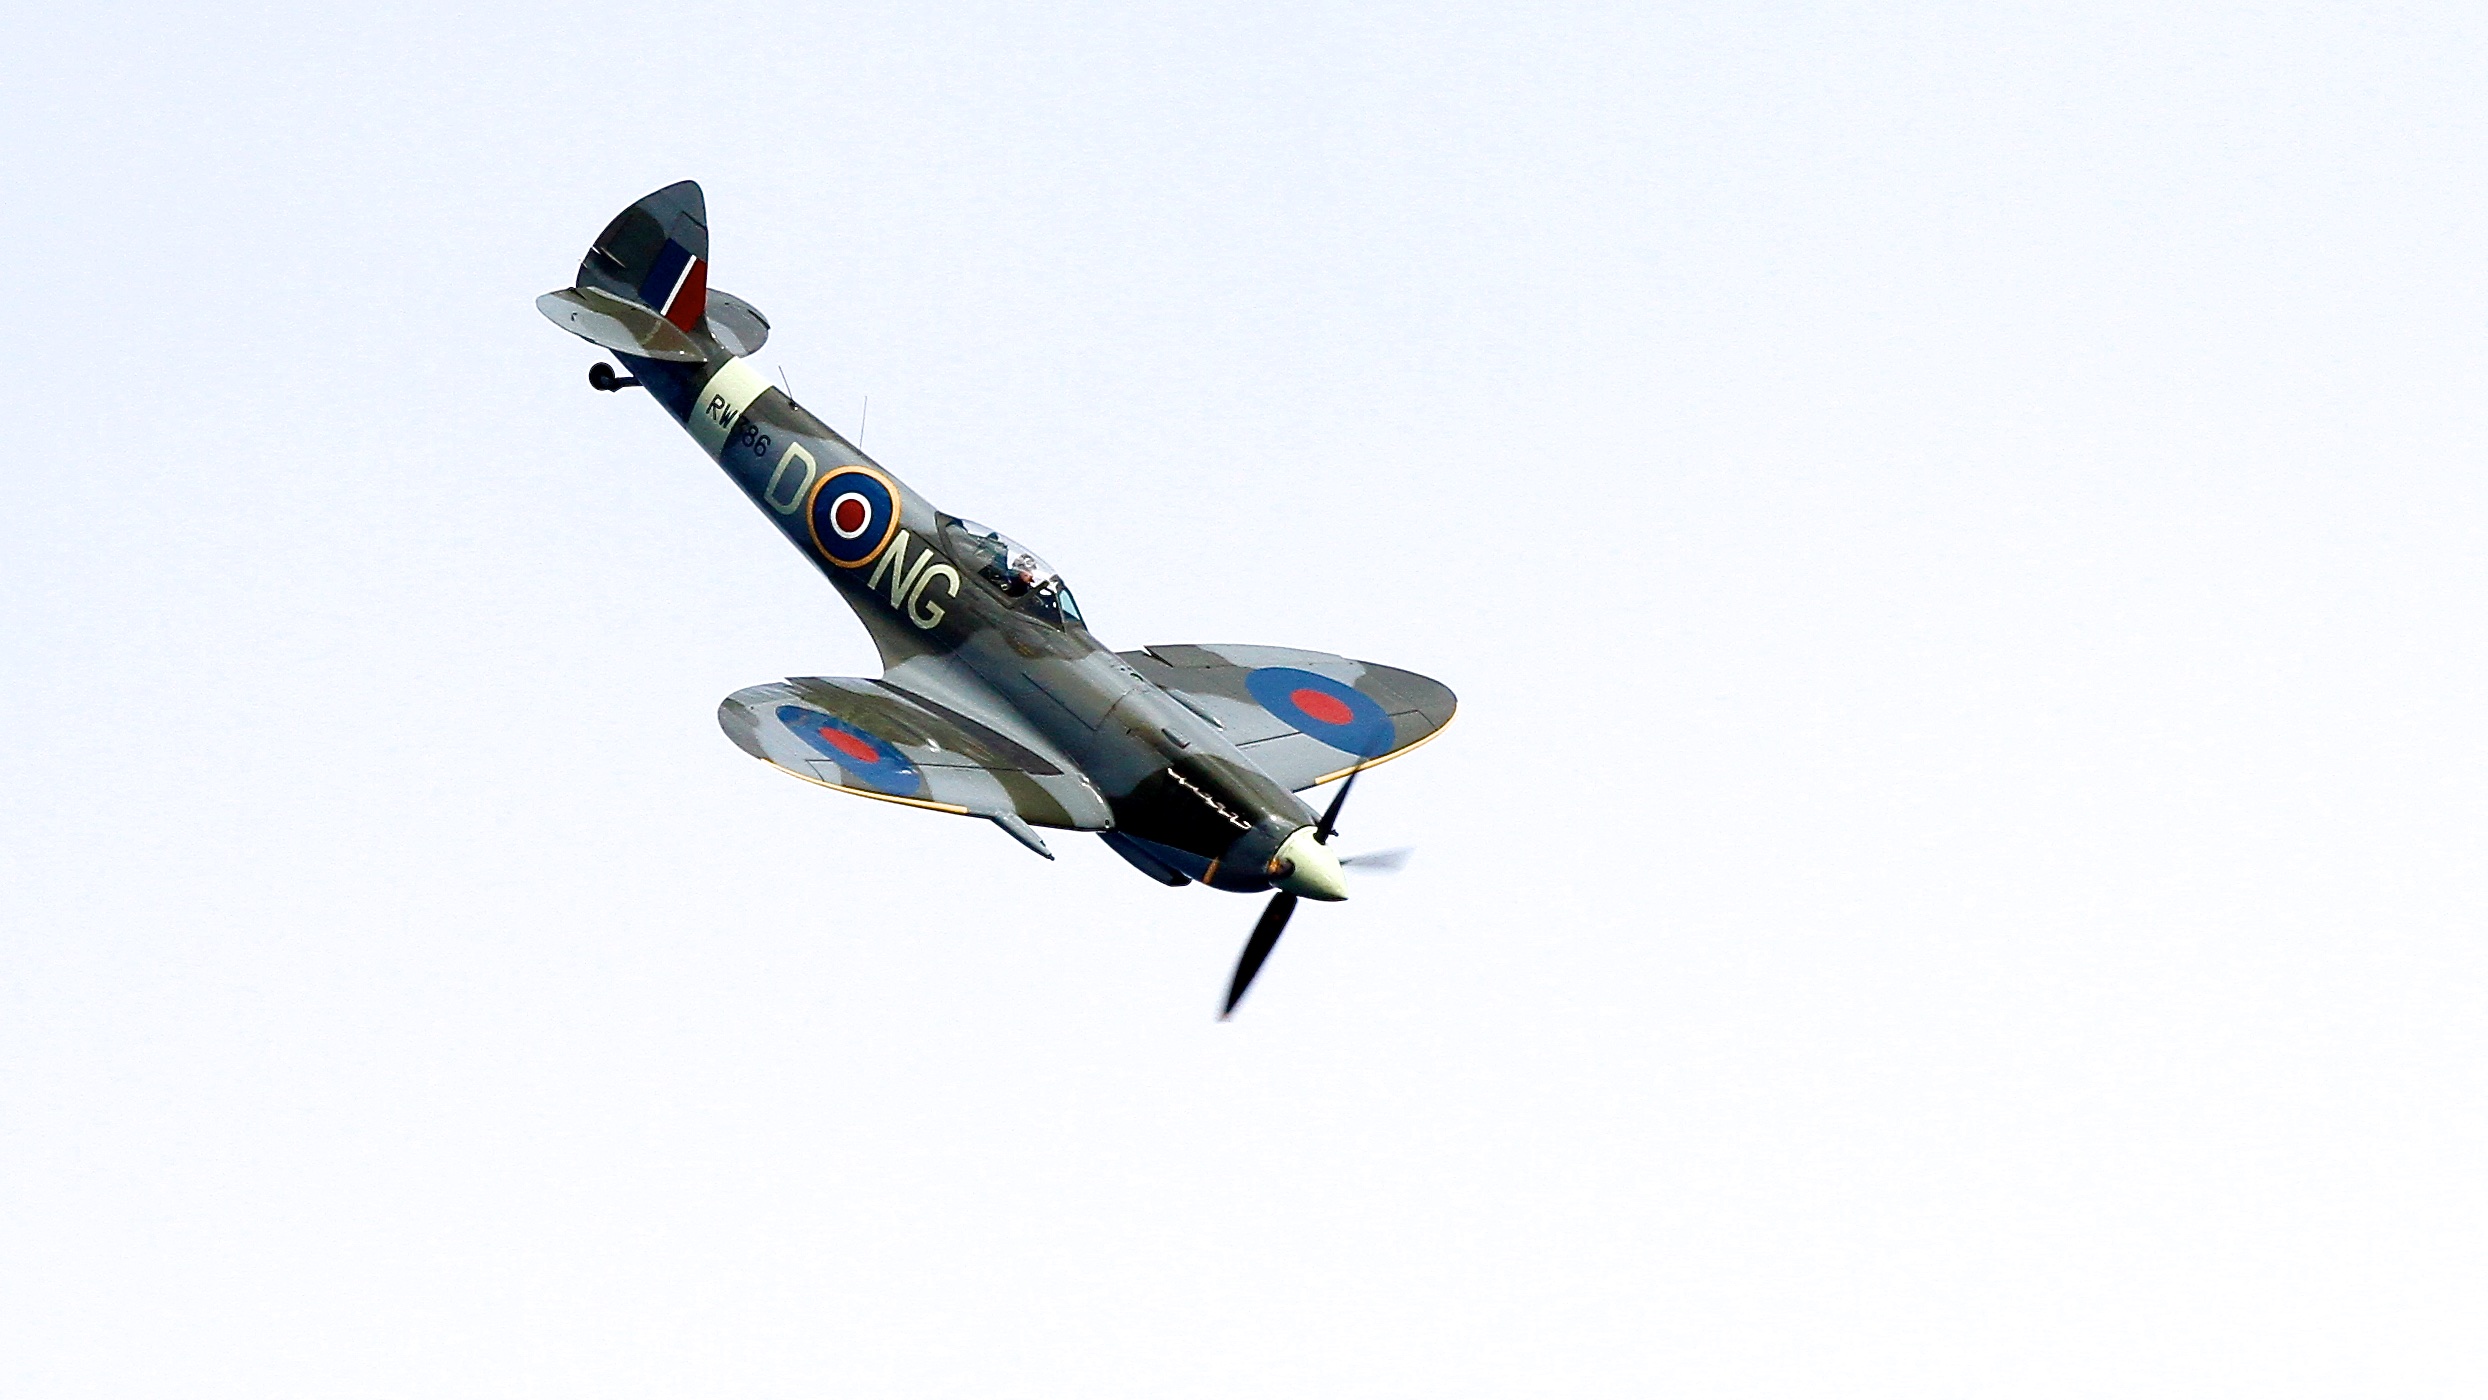
wing, sky, airplane, aircraft, vehicle, airline, aviation, flight, aeroplane, air show, air force, jet aircraft, aerobatics, fighter aircraft, military aircraft, monoplane, atmosphere of earth